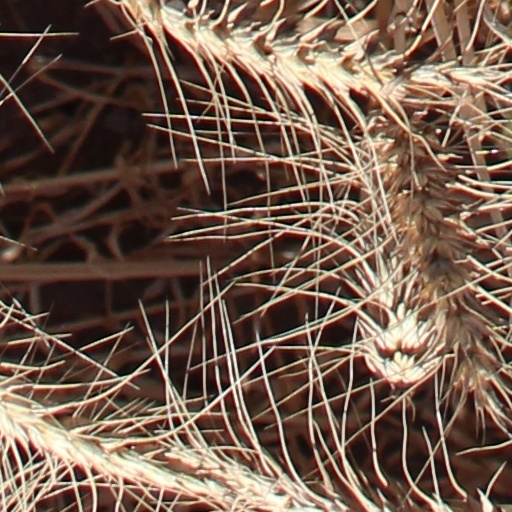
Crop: wheat